Mark Gerrard

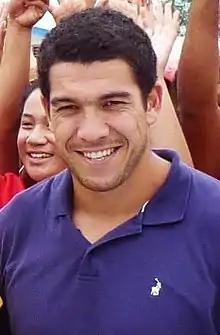
Mark Gerrard in Tonga 2012

Mark Gerrard (born 4 September 1982) is a former Australian professional rugby union footballer. He currently is the assistant coach for the Austin Gilgronis in Major League Rugby (MLR) competition in the United States. In 2011, he was one of 10 players nominated to become the competition's Super Rugby player of the year.